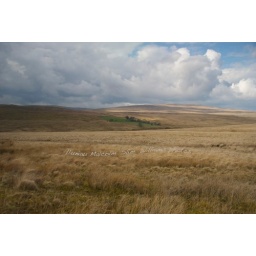
Un cae glas yng nghanol ucheldir naturiol Brycheiniog.One green field in the expanse of Brecon moorland.